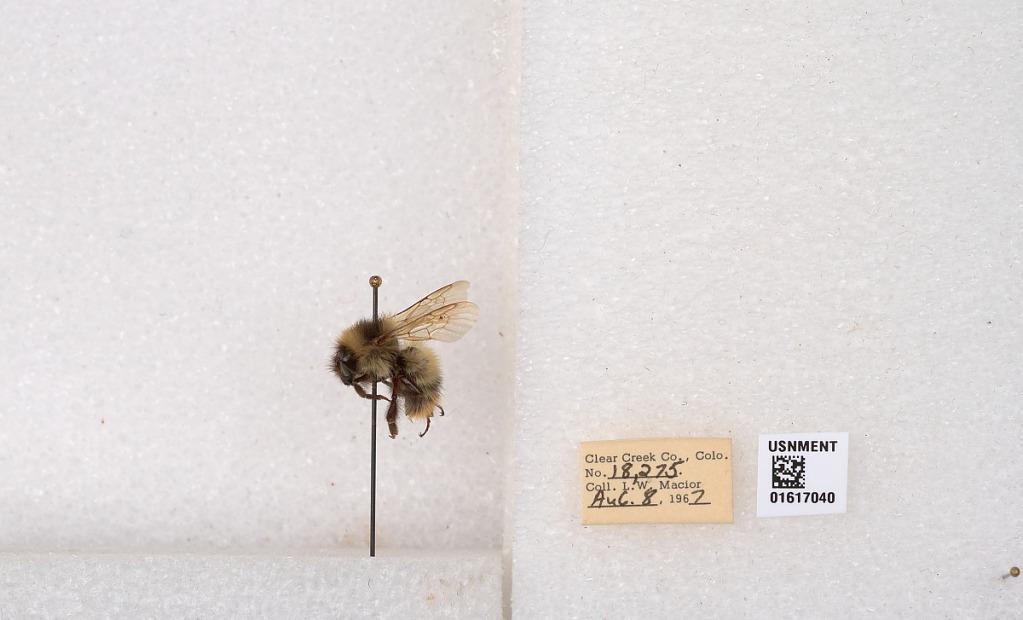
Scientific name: Bombus kirbyellus
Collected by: L. Macior
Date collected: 1967-8-8
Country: United States
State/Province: Colorado
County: Clear Creek
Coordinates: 39.6891, -105.644